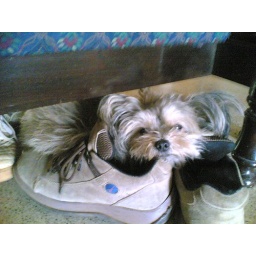
napping under sofa with shoes :D. crazy dog